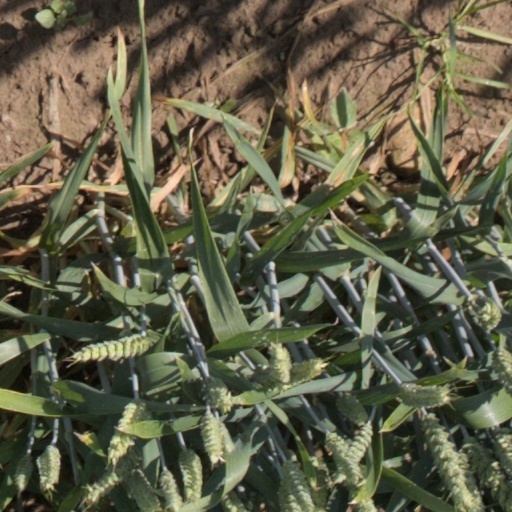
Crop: wheat